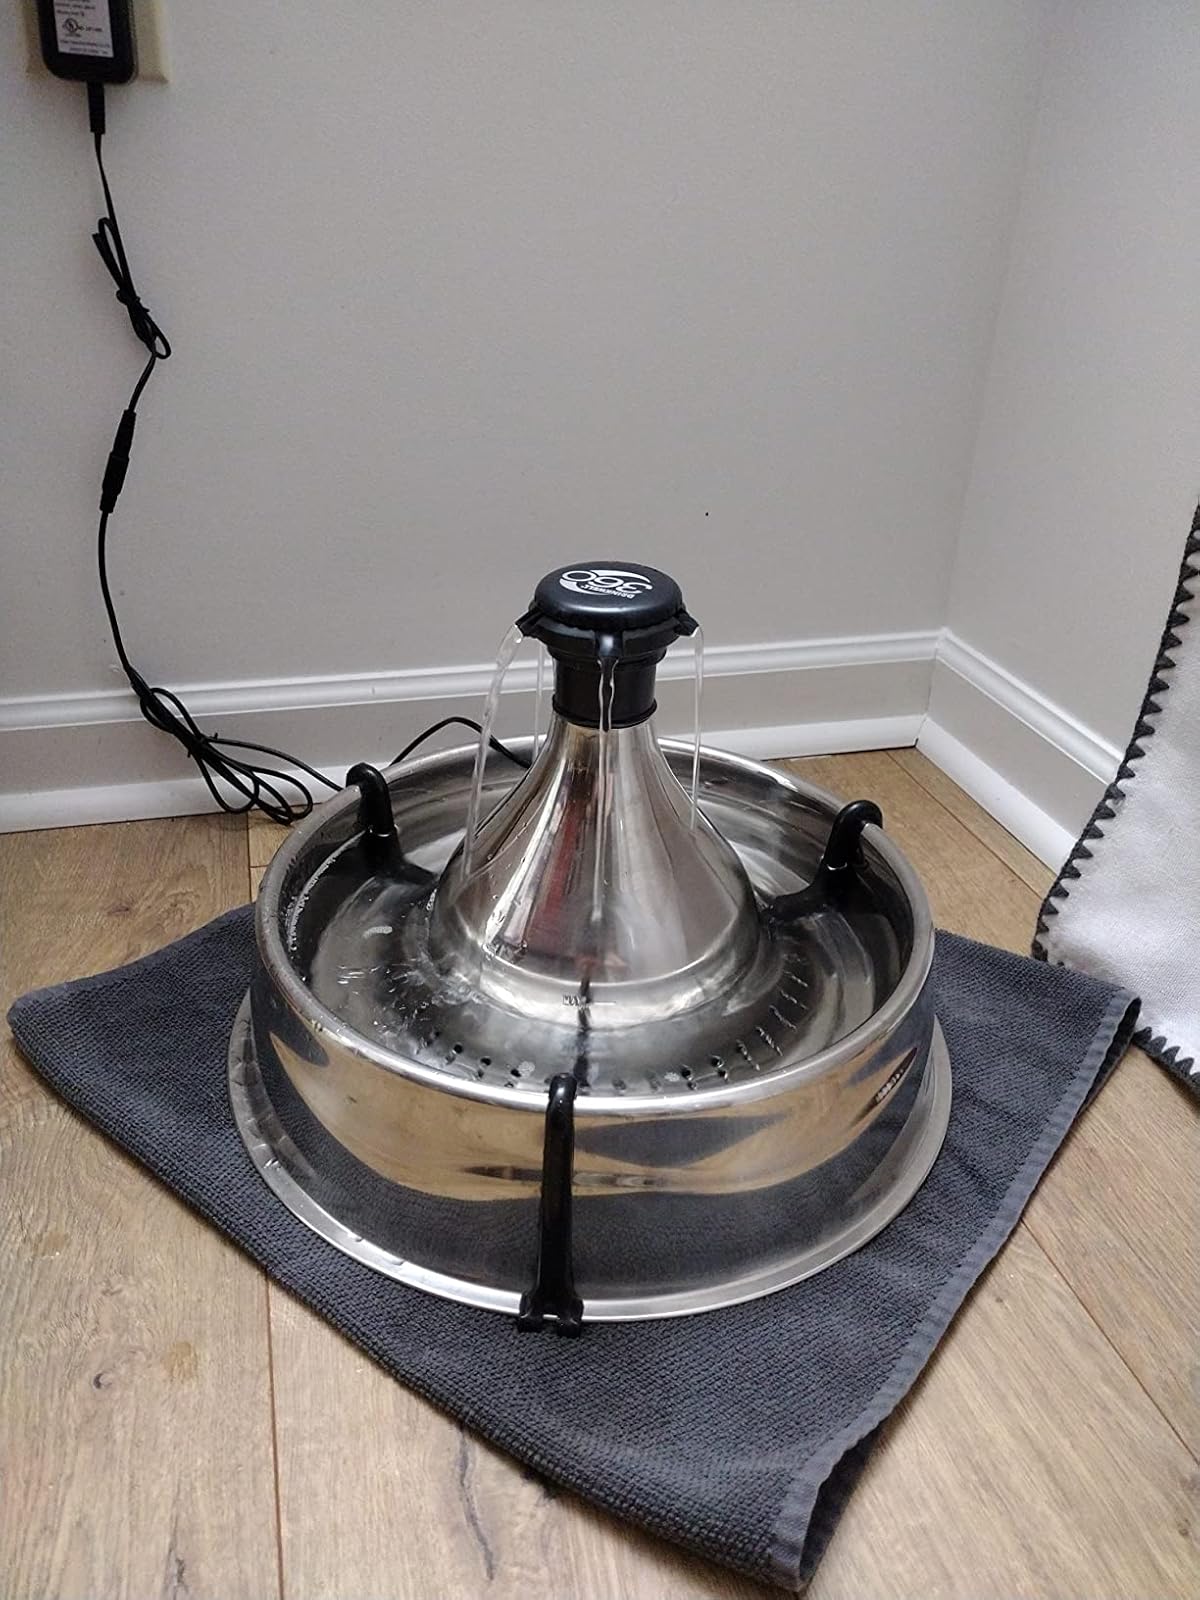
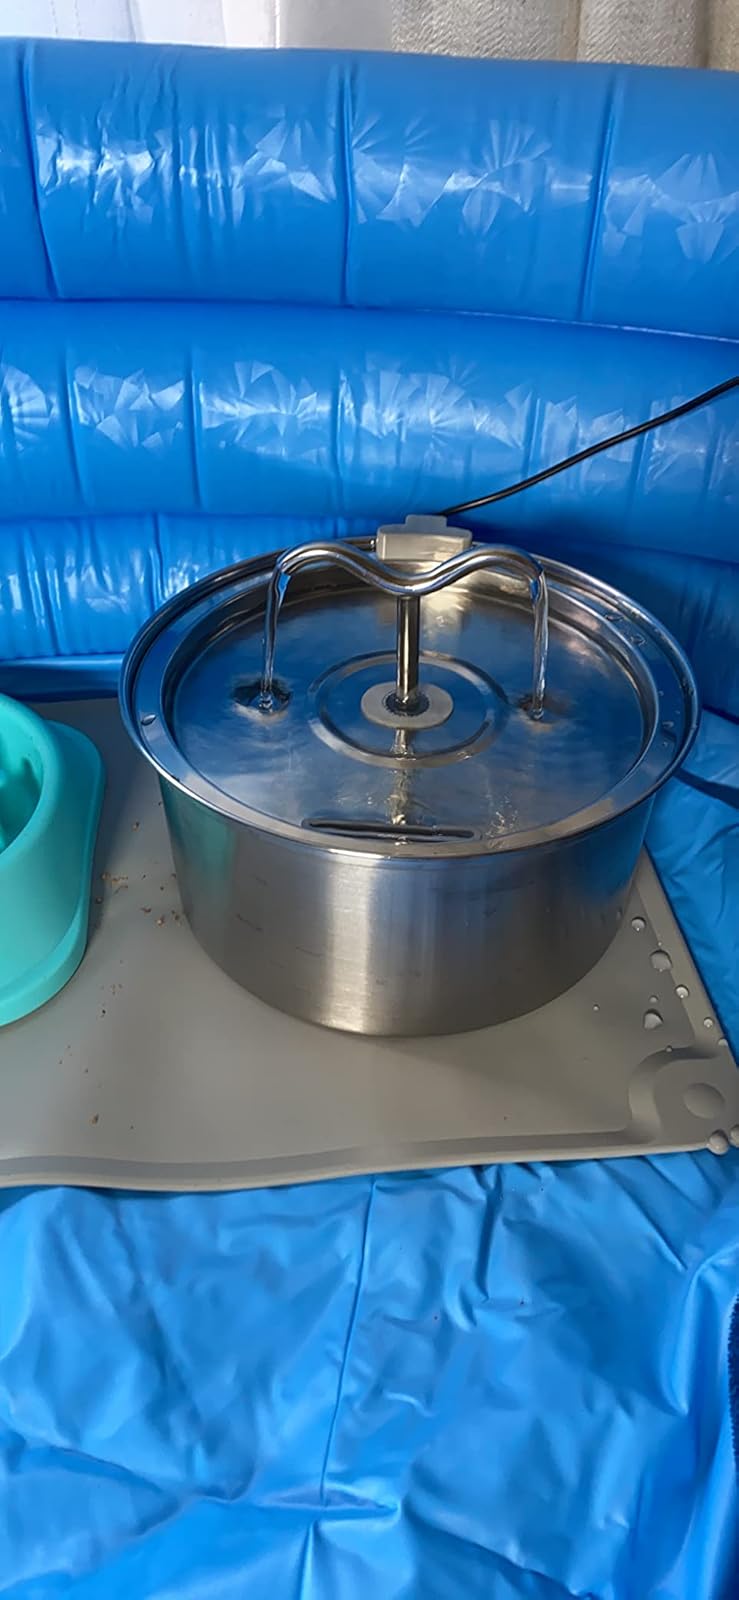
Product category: items_bowl
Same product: no